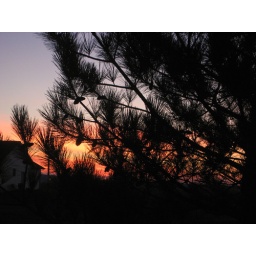
November 28, 2009 - Another sunset. The tiny pine cones silhouetted against the sky reminded me of butterflies.